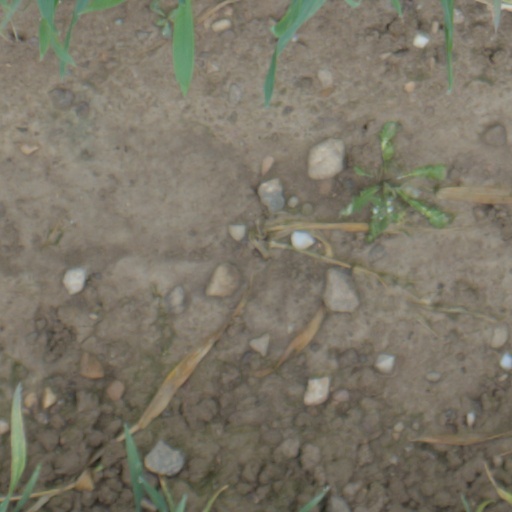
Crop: wheat